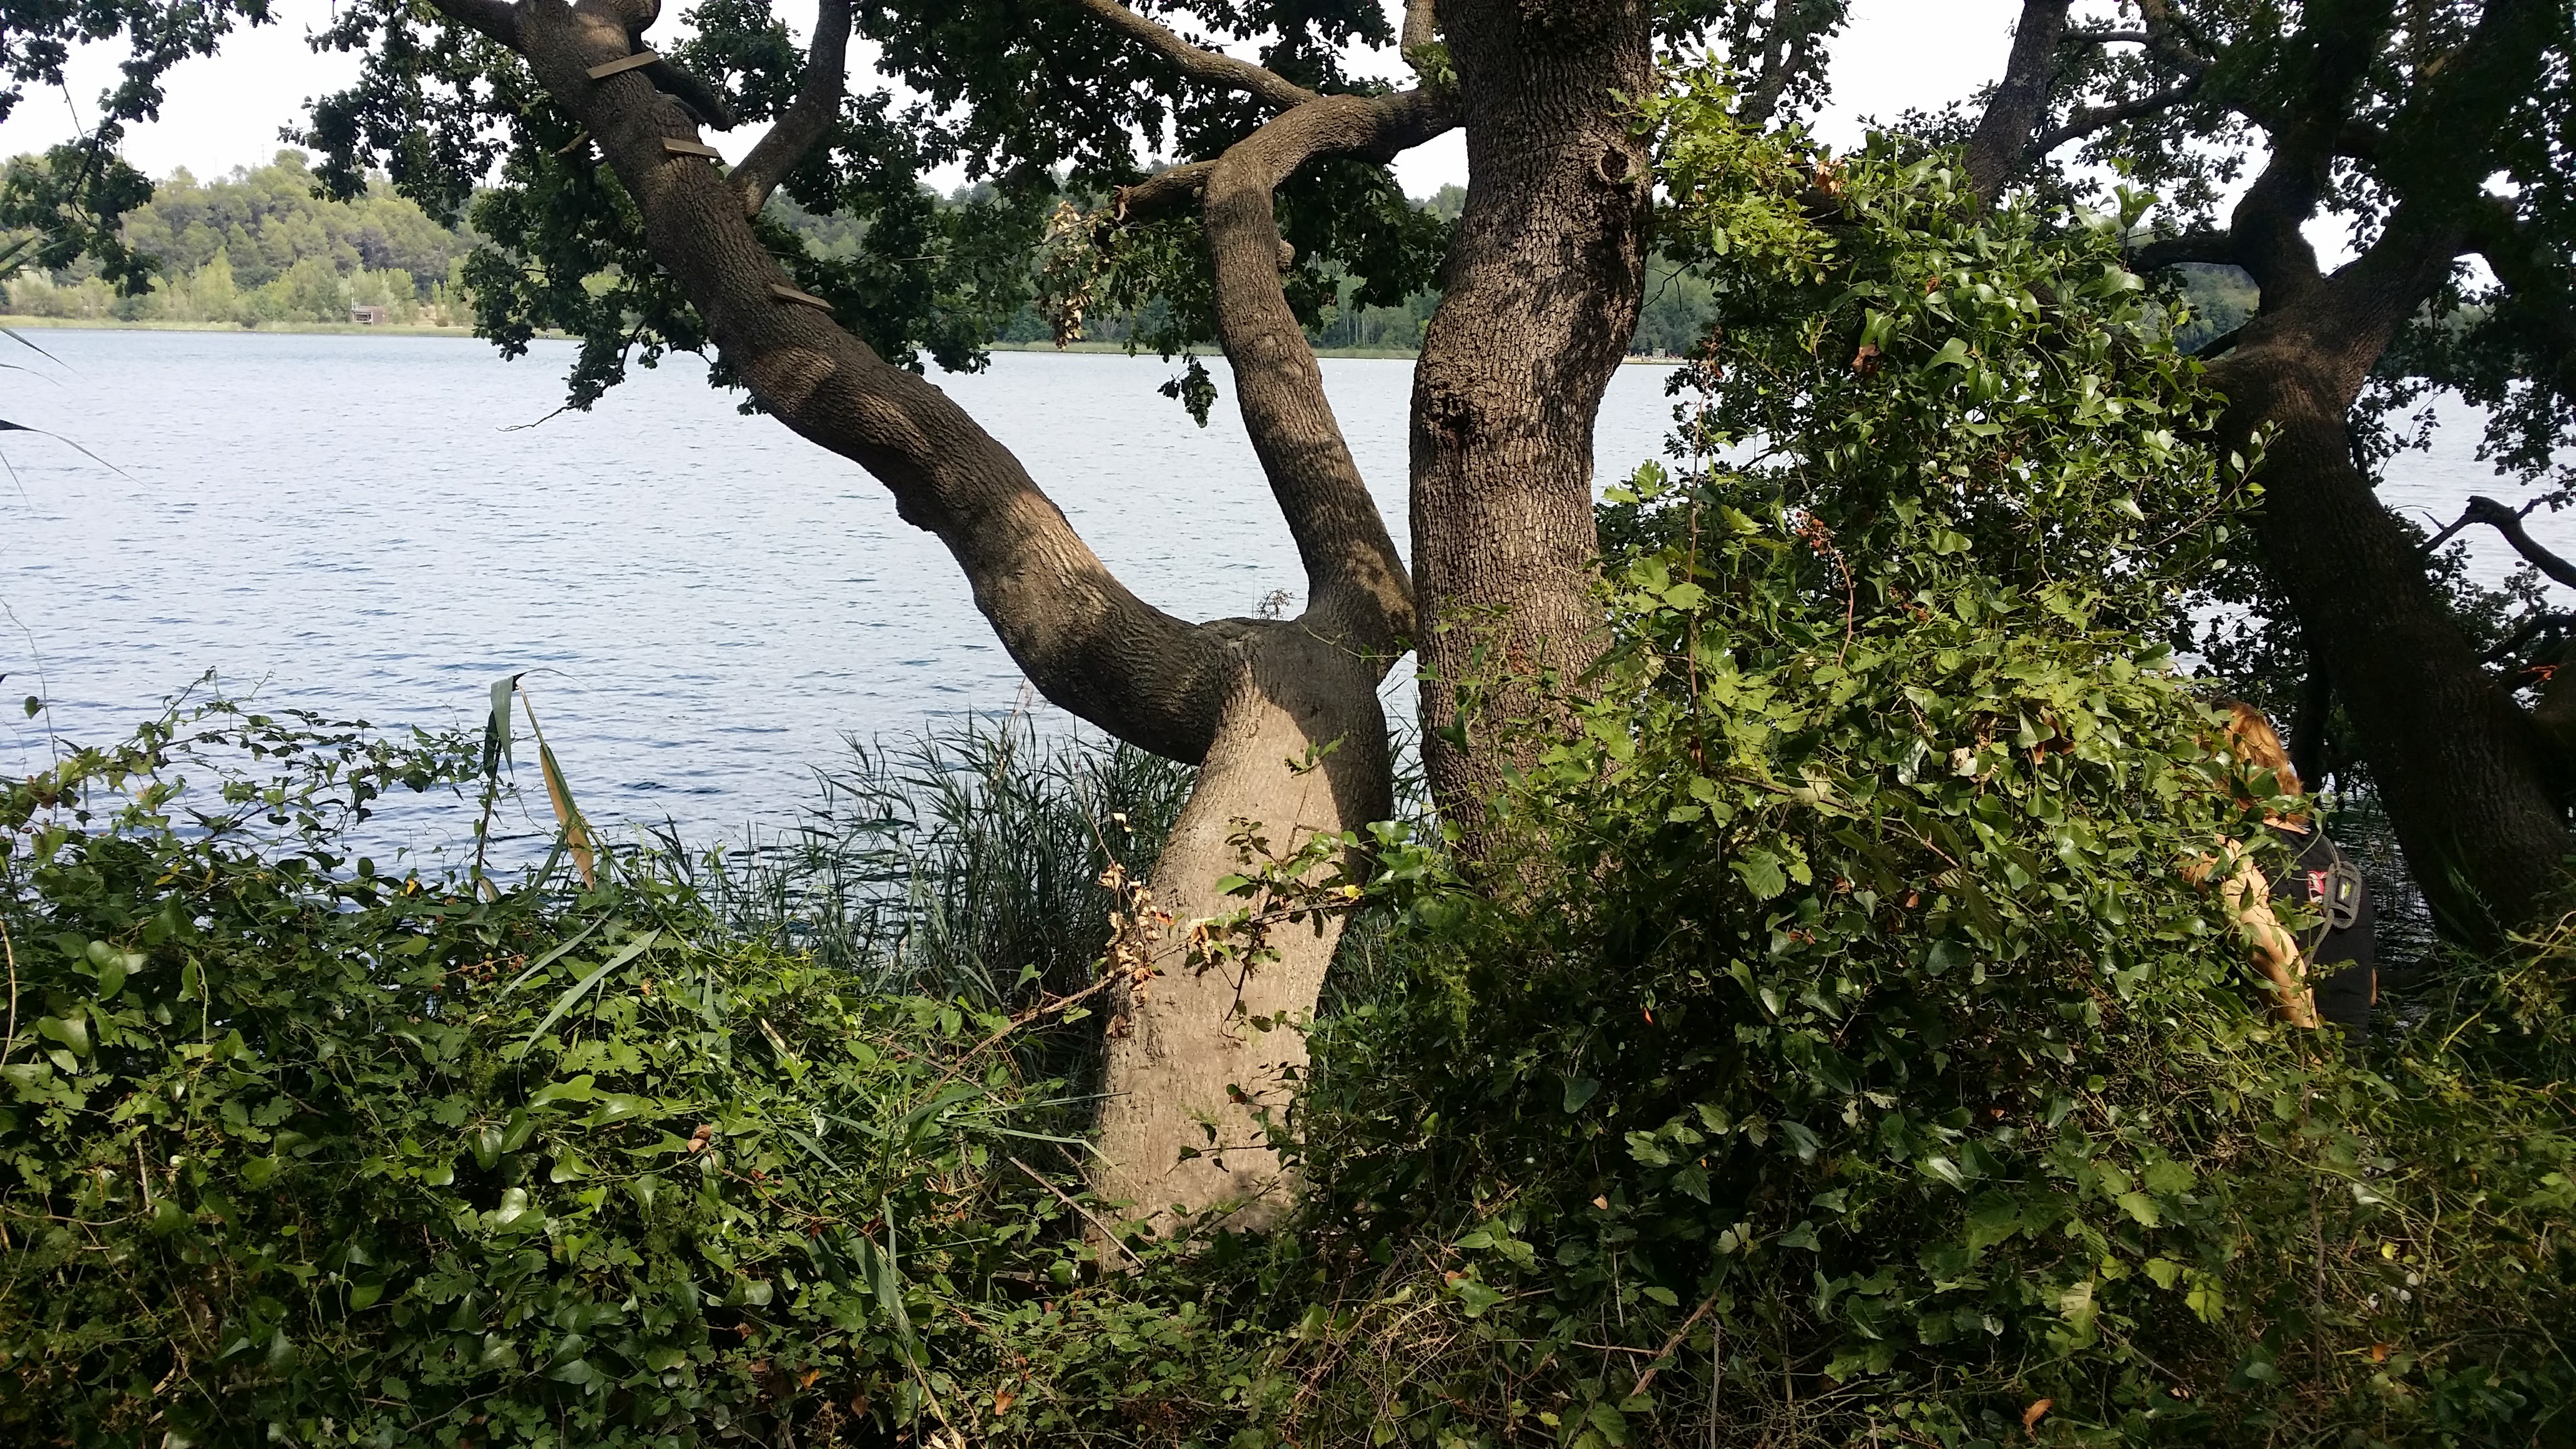
tree, branch, bank, trunk, twig, reservoir, loch, floodplain, lake district